Roger Martin (recusant)

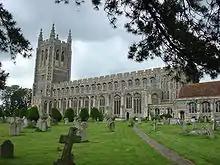
Holy Trinity Church, Long Melford.

Roger Martin ("c". 1526/7 – 3 August 1615) was an English Catholic recusant and churchwarden of Holy Trinity Church, Long Melford, Suffolk from 1554 to 1558/9. He is chiefly known for his description of the pre-Reformation ceremonies and decorations of Holy Trinity Church.